Galán

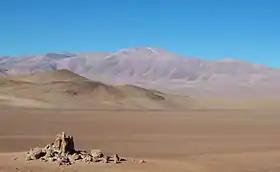
The Galán caldera from the inside

Galán is a caldera with topographic dimensions of , of which about are part of the caldera proper. Such dimensions make Galán one of the biggest calderas on Earth; it has been described as a supervolcano. The floor of the caldera reaches an elevation of or about , and the whole caldera has an elliptical shape extending in the north–south direction. Only the western margin of the caldera structure appears to be a true caldera margin, however, with different landforms forming the rest of the caldera walls and the actual collapse caldera covering only a portion of the topographic caldera expression; the latter has been defined to be a volcano-tectonic depression.